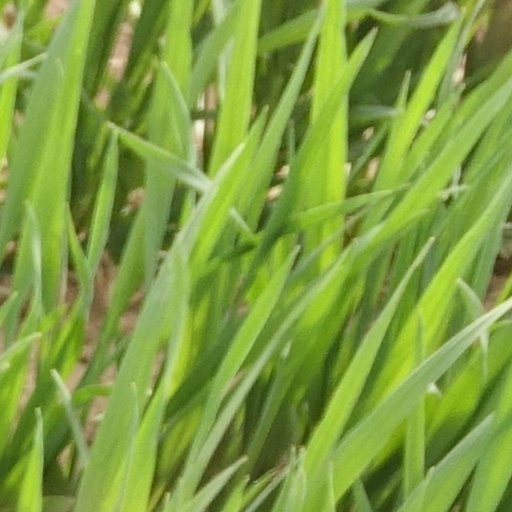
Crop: wheat